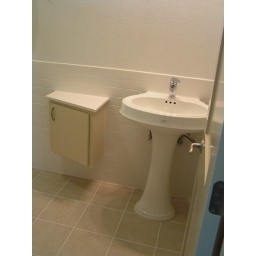
The pedestal sink and wall cabinet in the Guest Bath.